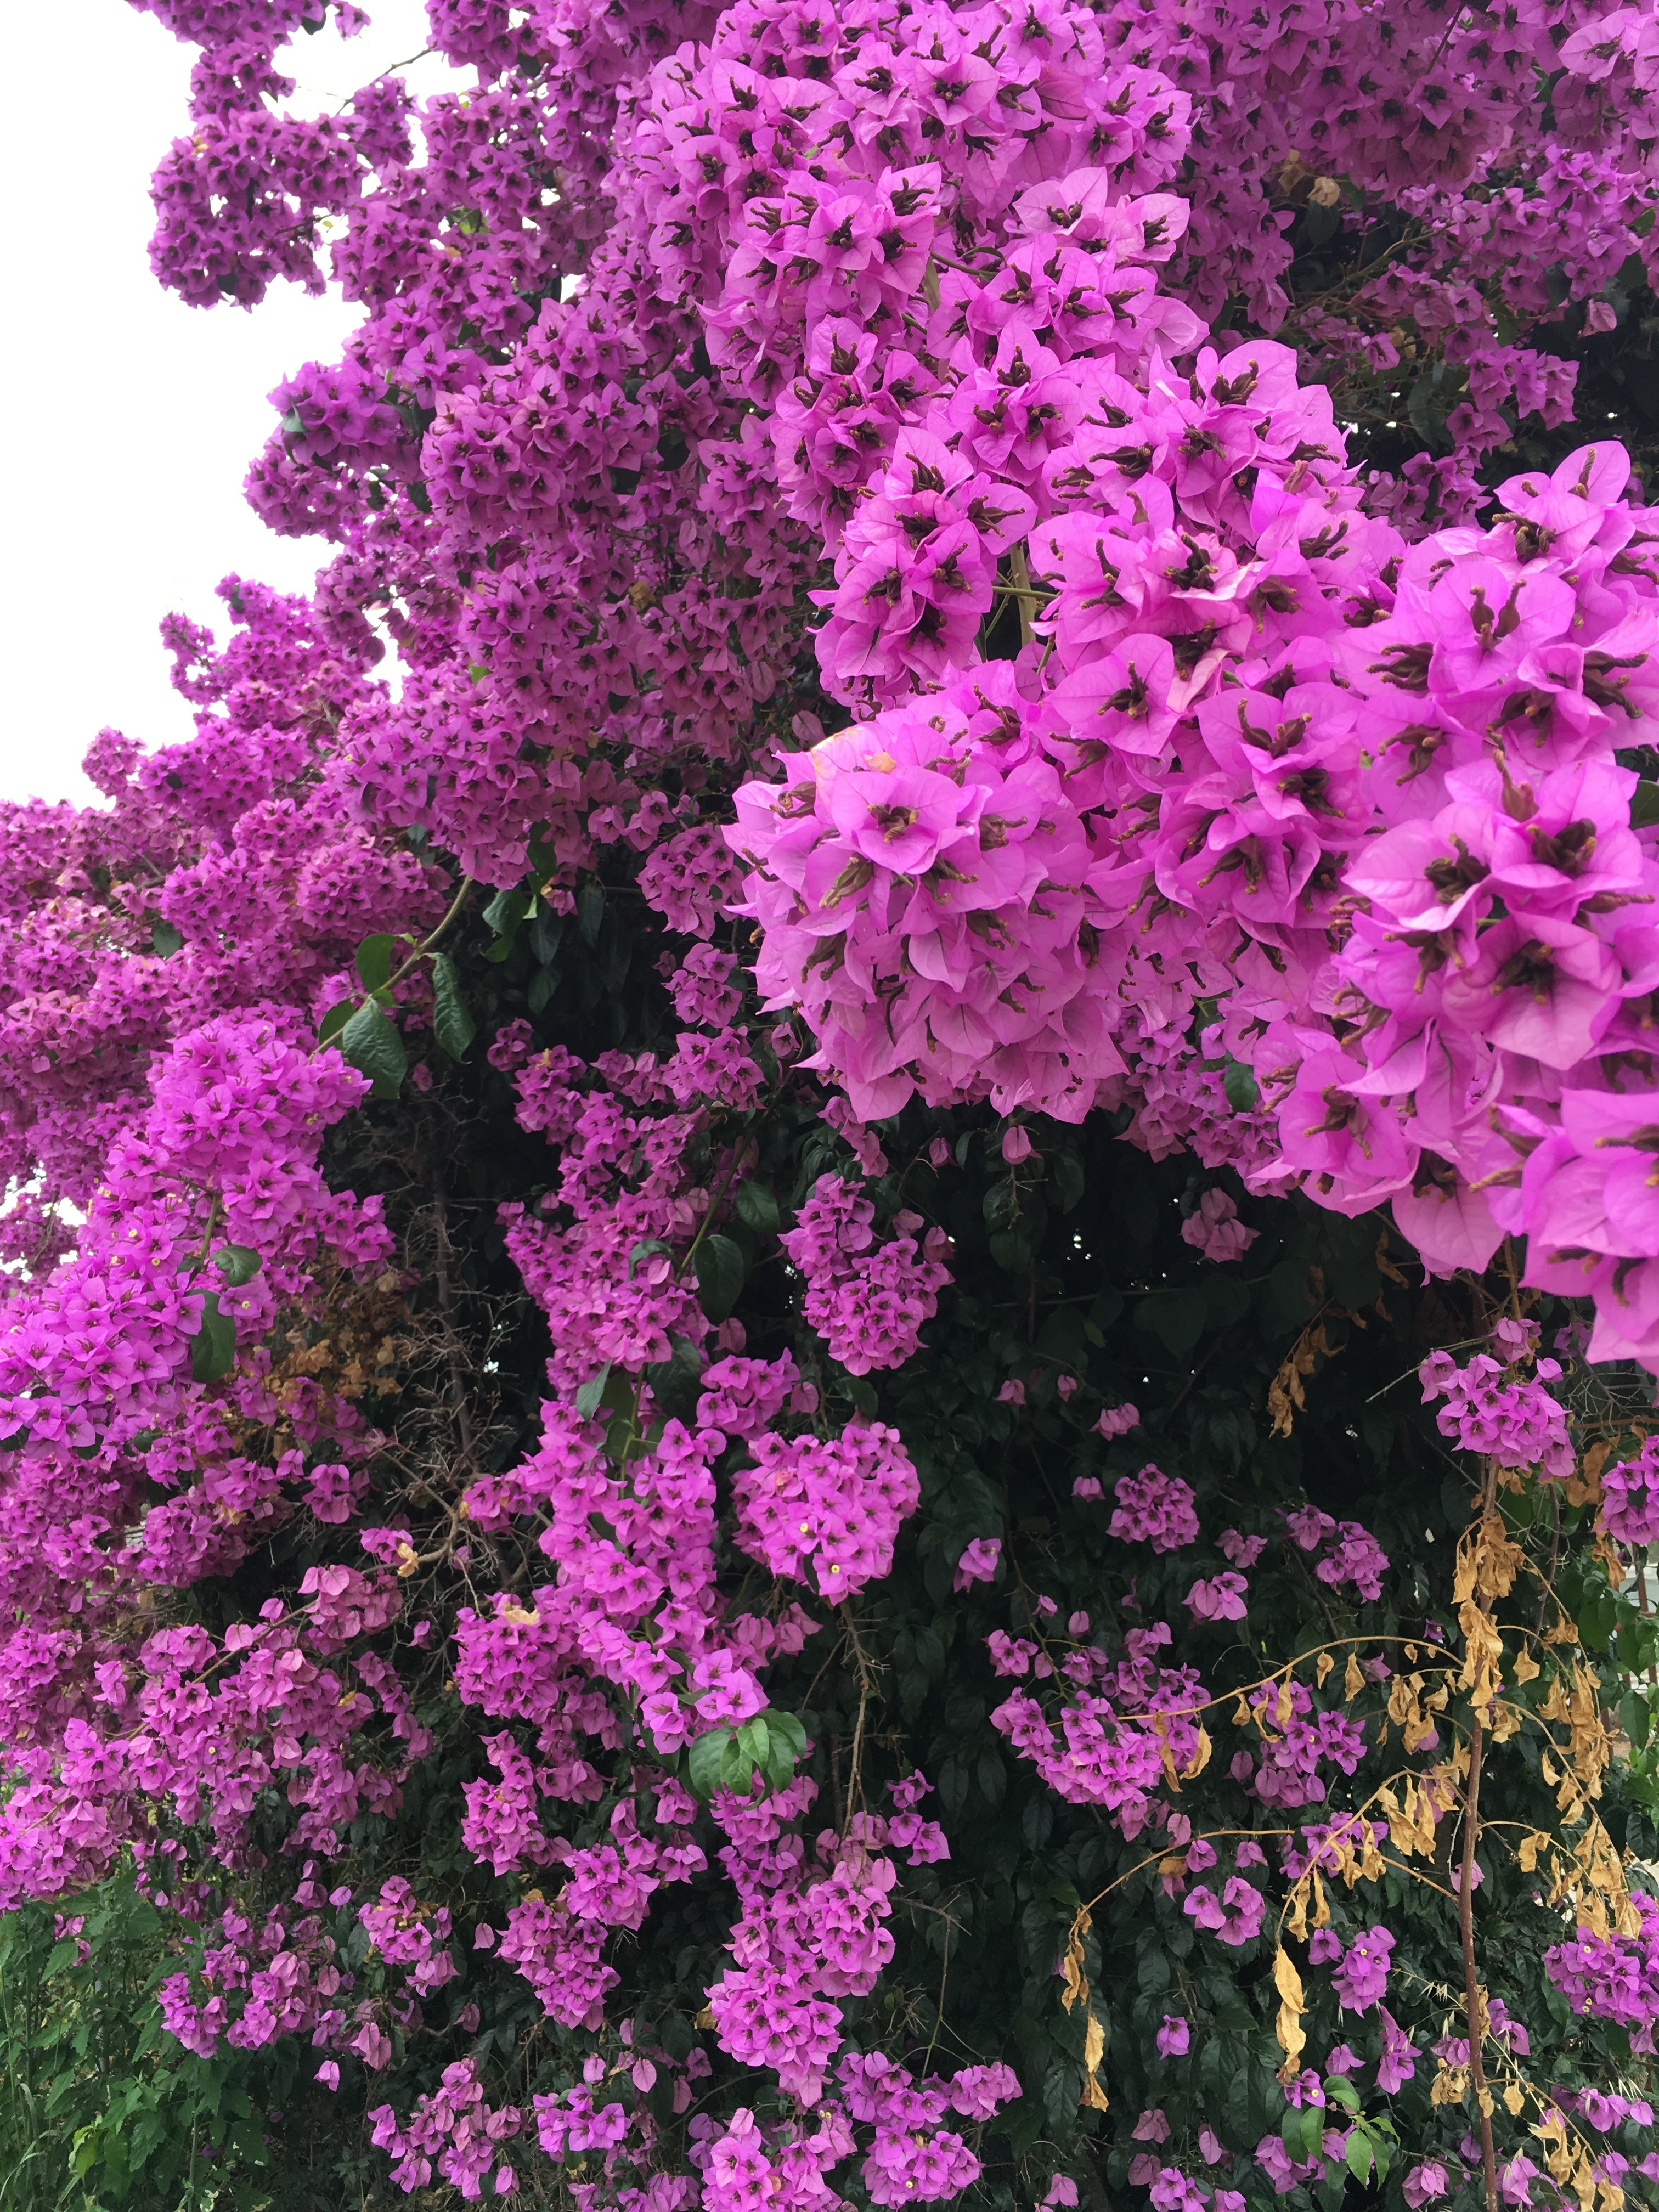
blossom, plant, flower, bloom, spring, botany, flora, shrub, rhododendron, lilac, hibiscus, magnolia, full bloom, flowering plant, annual plant, woody plant, land plant, breckland thyme